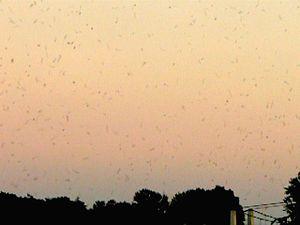
Plancton aérien (ou Aéroplancton) photographié à Meung-sur-Loire, au dessus du fleuve Loire (France). Plusieurs dizaines d'insectes par m3 d'air sont présents au dessus de toute la largeur du fleuve. Le jour des milliers d'hirondelles les chassent et la nuit un grand nombre de chauve-souris et d'araignées les capturent en nombre anormalement élevé là où des phénomènes de pollution lumineuse existent
La forêt riveraine, rivulaire ou ripisylve est l'ensemble des formations boisées, buissonnantes et herbacées présentes sur les rives d'un cours d'eau, d'une rivière ou d'un fleuve, la notion de rive désignant le bord du lit mineur du cours d'eau non submergée à l'étiage.